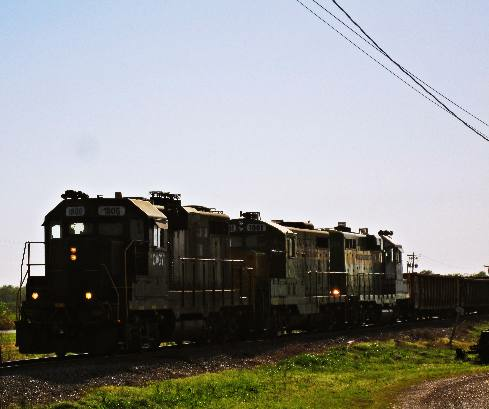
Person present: No